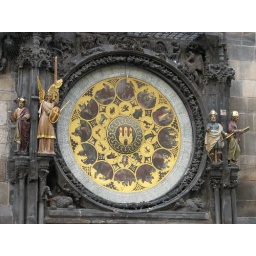
clock tower in prague